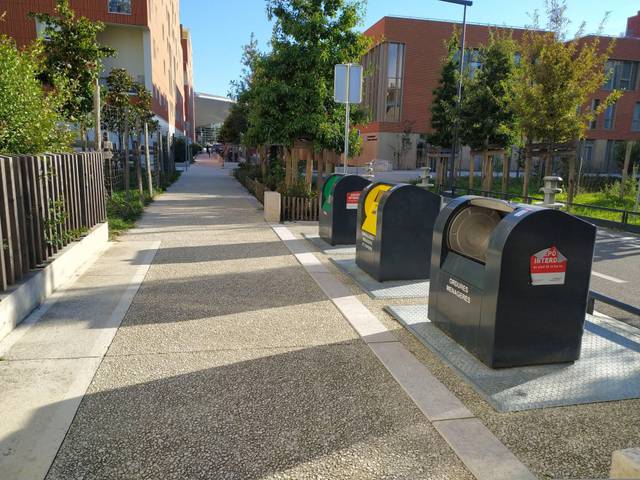
Region: France
Coordinates: 43.601, 1.409